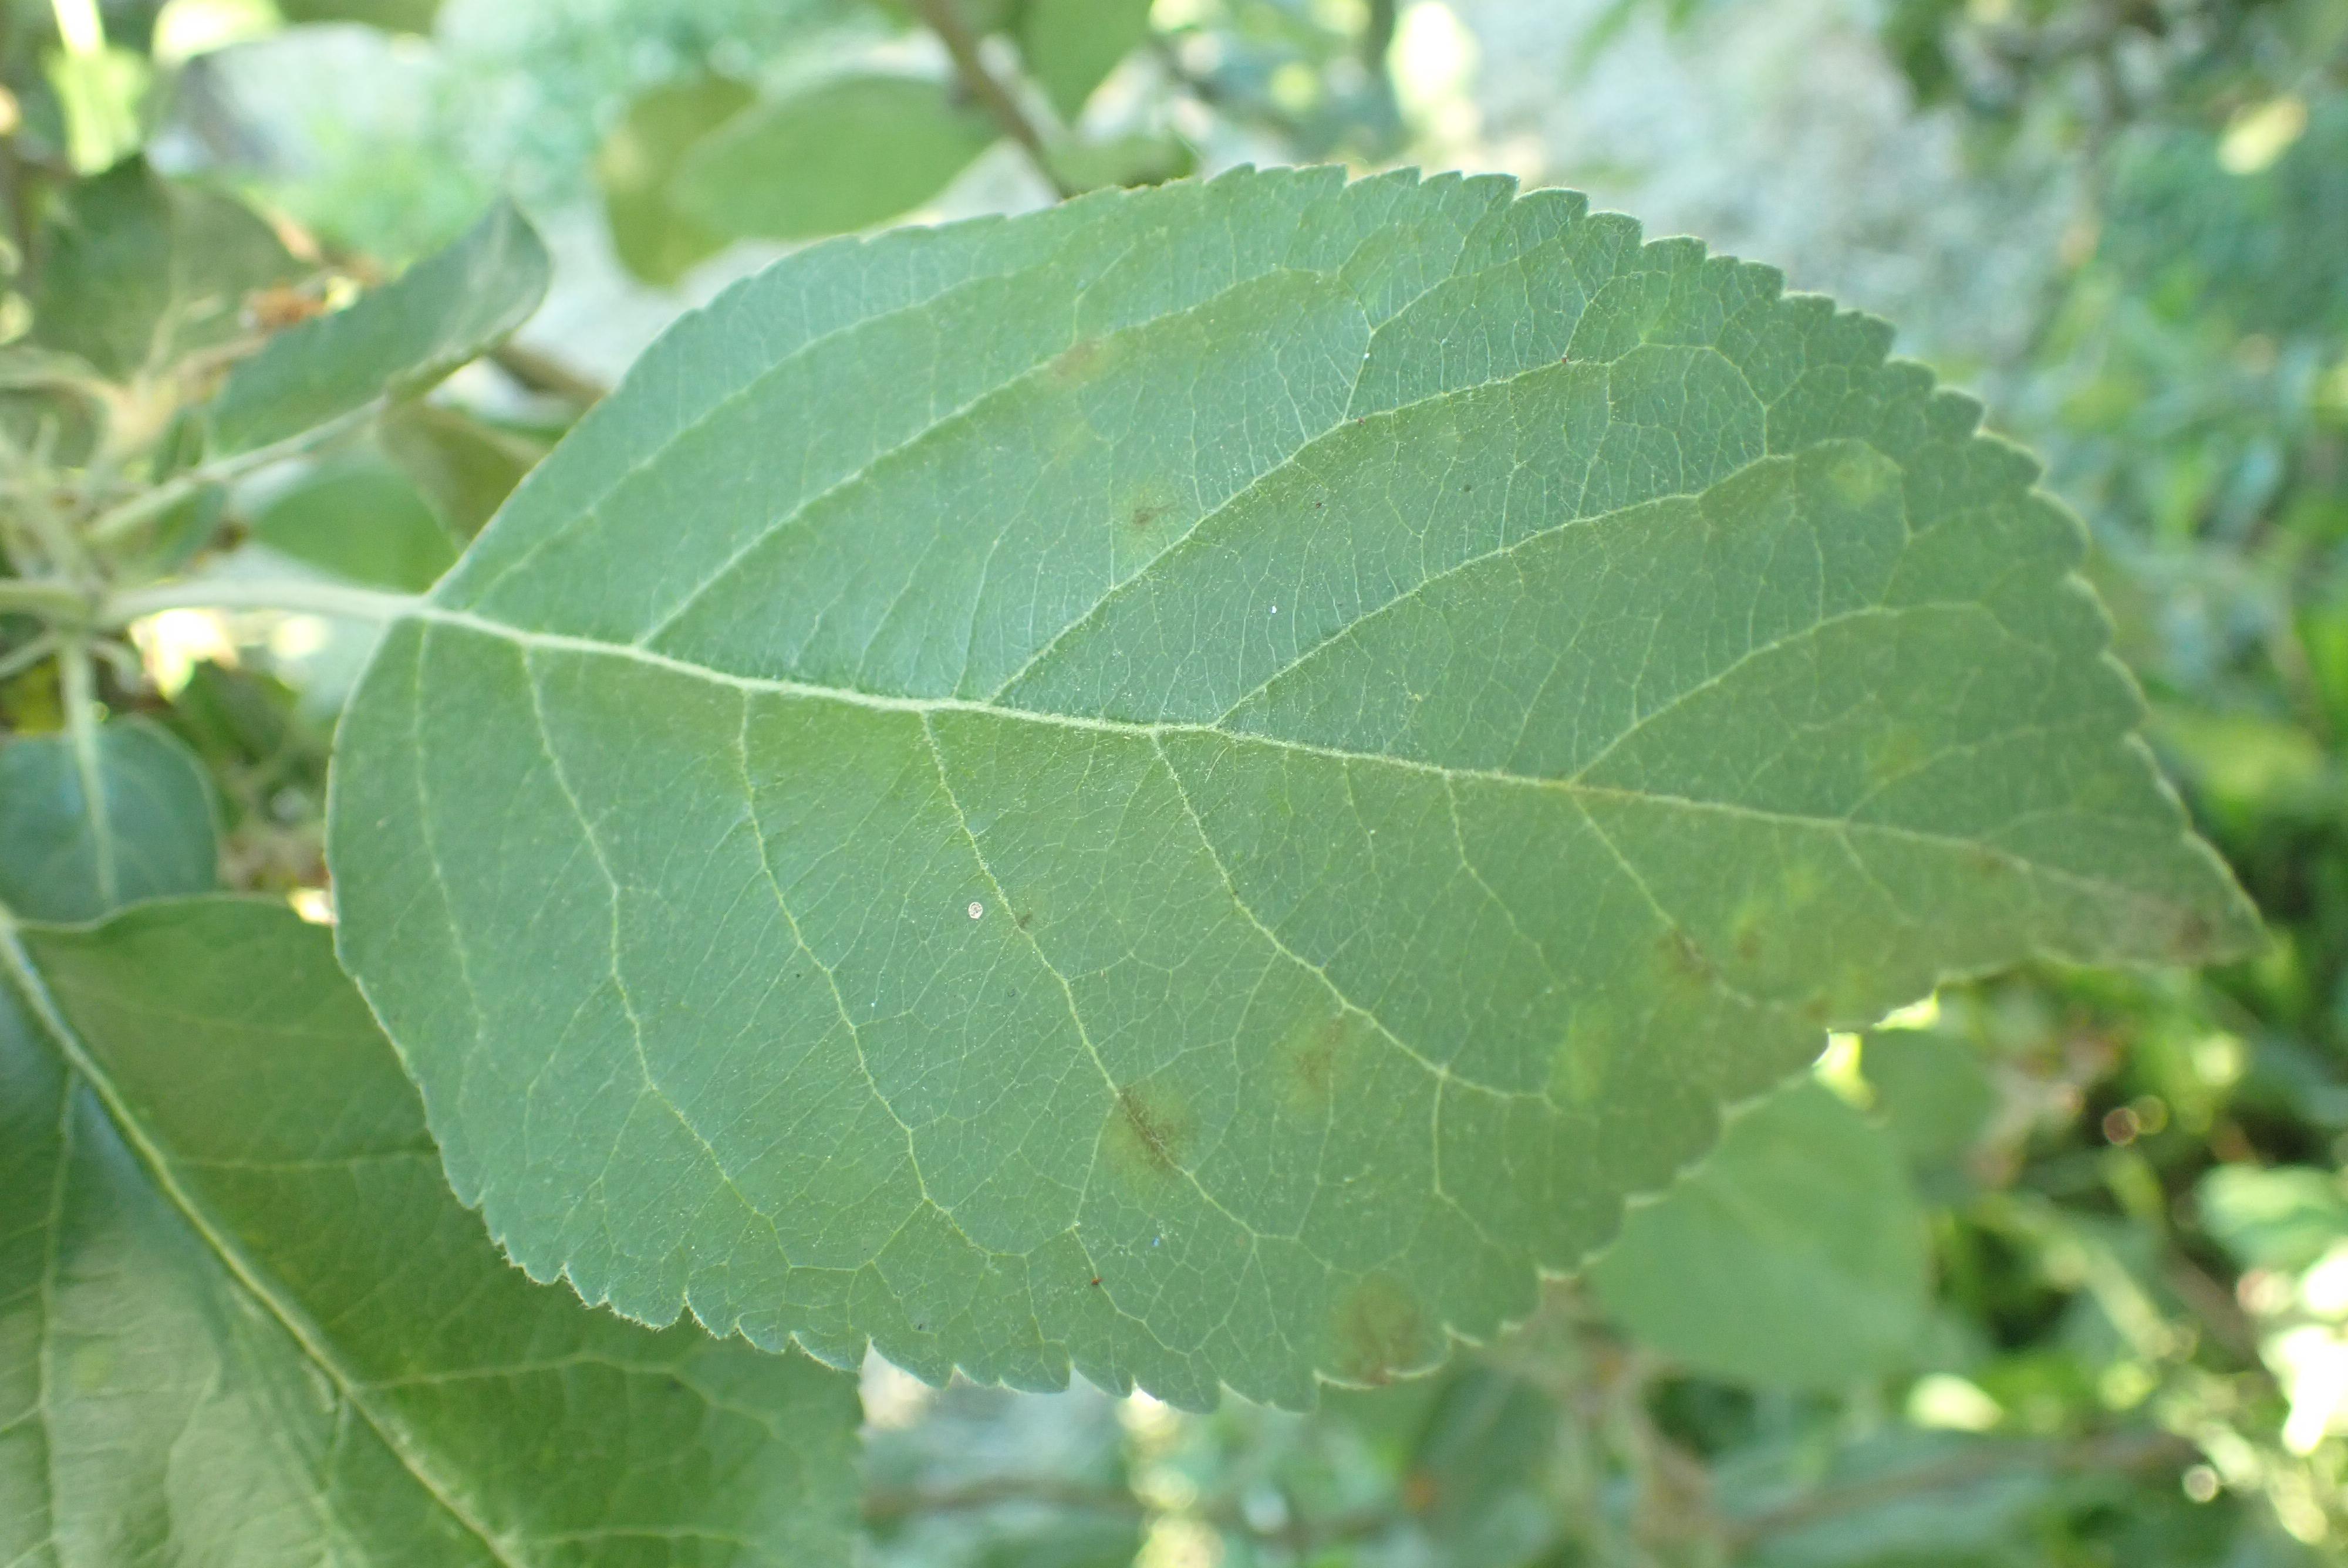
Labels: scab